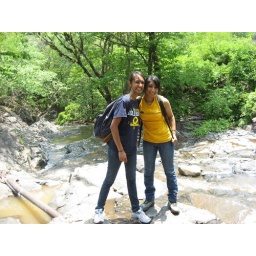
My friend and I at the river up in the mountains where the water source for the village was.